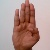
The image shows a hand gesture representing the letter 'B' in Indian Sign Language.